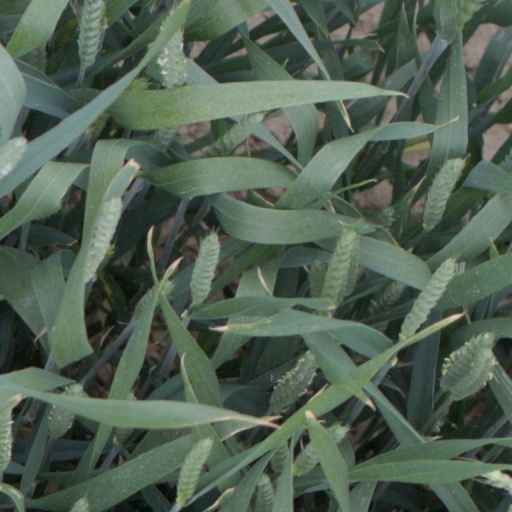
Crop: wheat